Lily Lawrence Bow Library

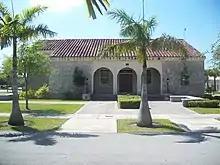
The Lily Lawrence Bow Library

Lily Lawrence Bow was born in 1870. She was a college educated woman who loved the outdoors and was married to Richard Bow who, it seems, was an alcoholic. Originally from Chicago but having learned that it was possible to make a living growing limes and cotton in the Florida Keys, Bow convinced her husband to move to Cudjoe Key in 1904 with their two sons (14 and 4) and start a new life together. There they purchased 207 acres of hardwood hammock, salt ponds, and lime trees. At that time Cudjoe Key was very desolate and remote. The nearest town was Key West, a 20-mile sailboat ride away. The residents numbered just a few families who scratched out a living by making charcoal. The railroad hadn't been built yet.